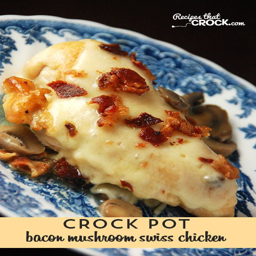
recipes for every occasion -- all year long !